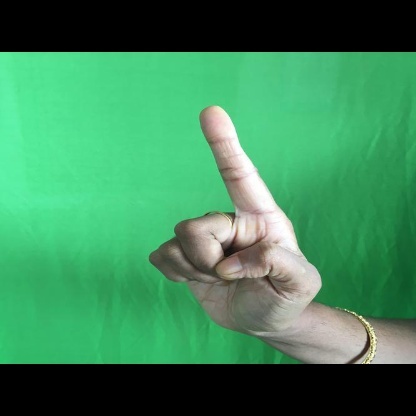
Mudra: Suchi